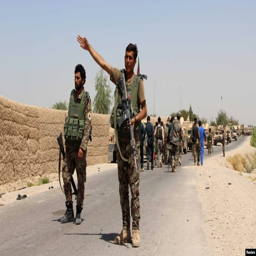
soldier gestures as they arrive in district .